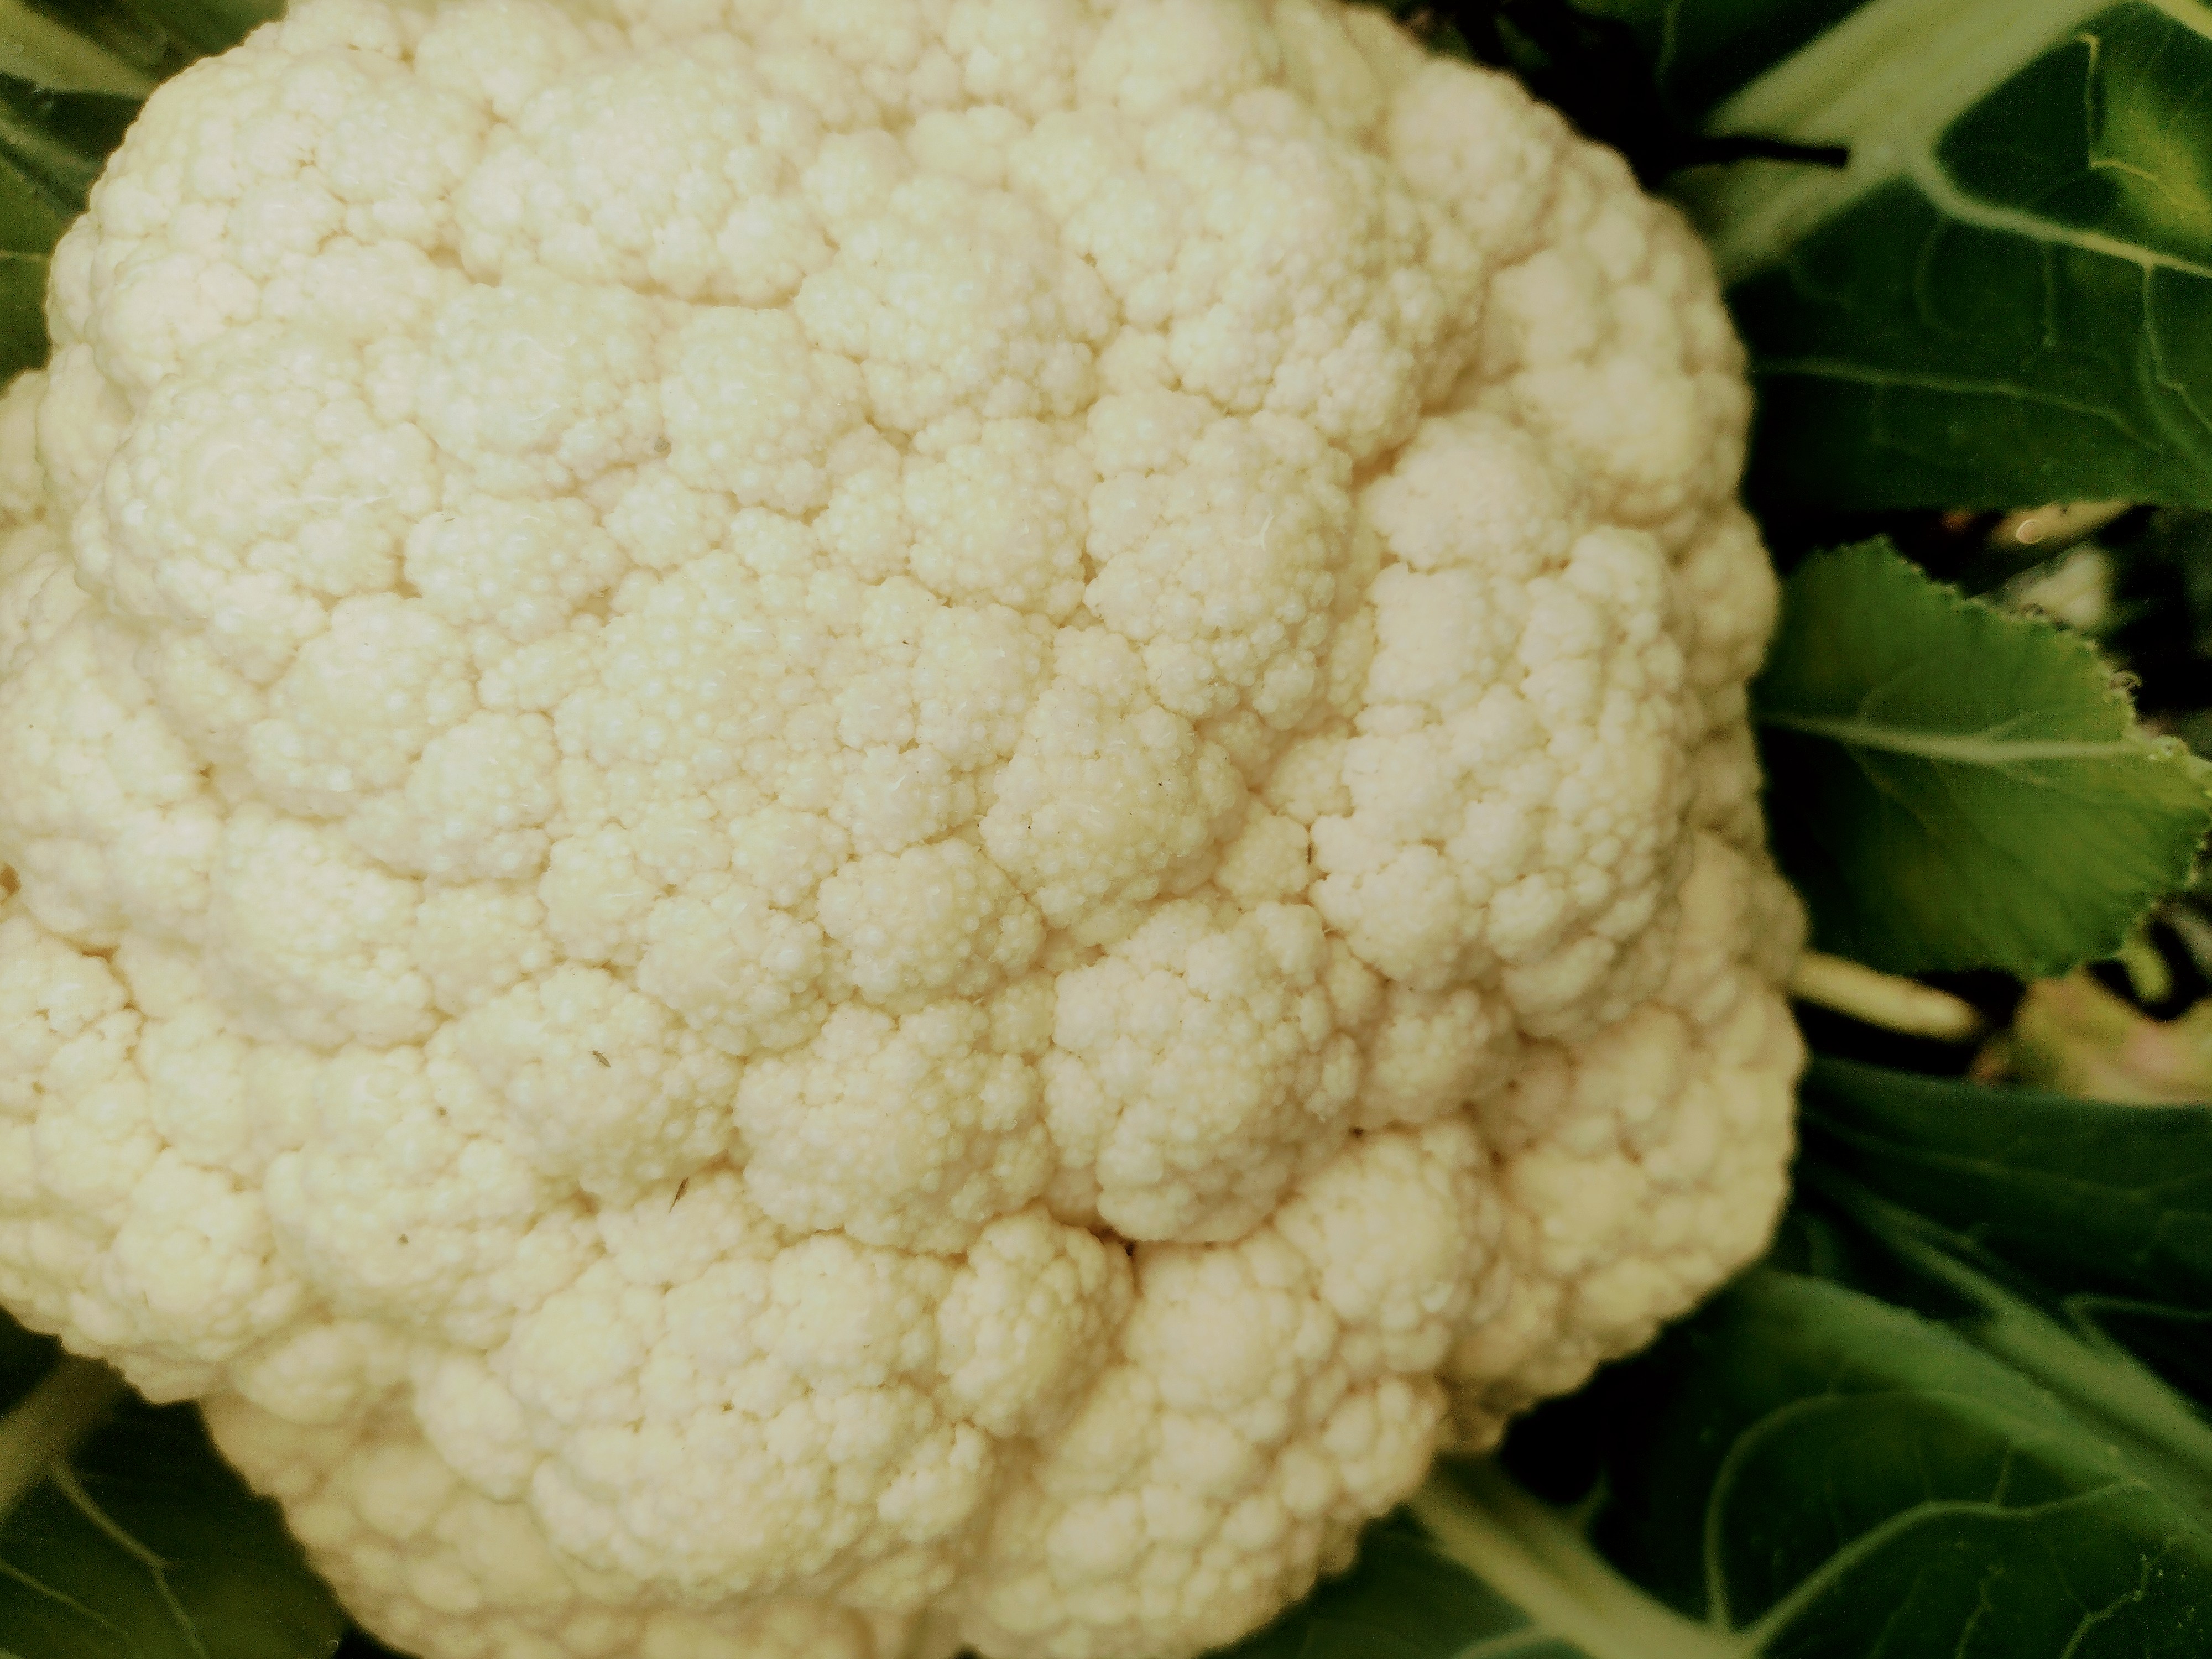
Label: No disease